Mihail Polihroniade

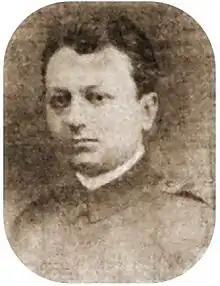
Mihail Polihroniade

Mihail Polihroniade (September 17, 1906 – September 22–23, 1939) was a Romanian historian, journalist and friend of Mircea Eliade.